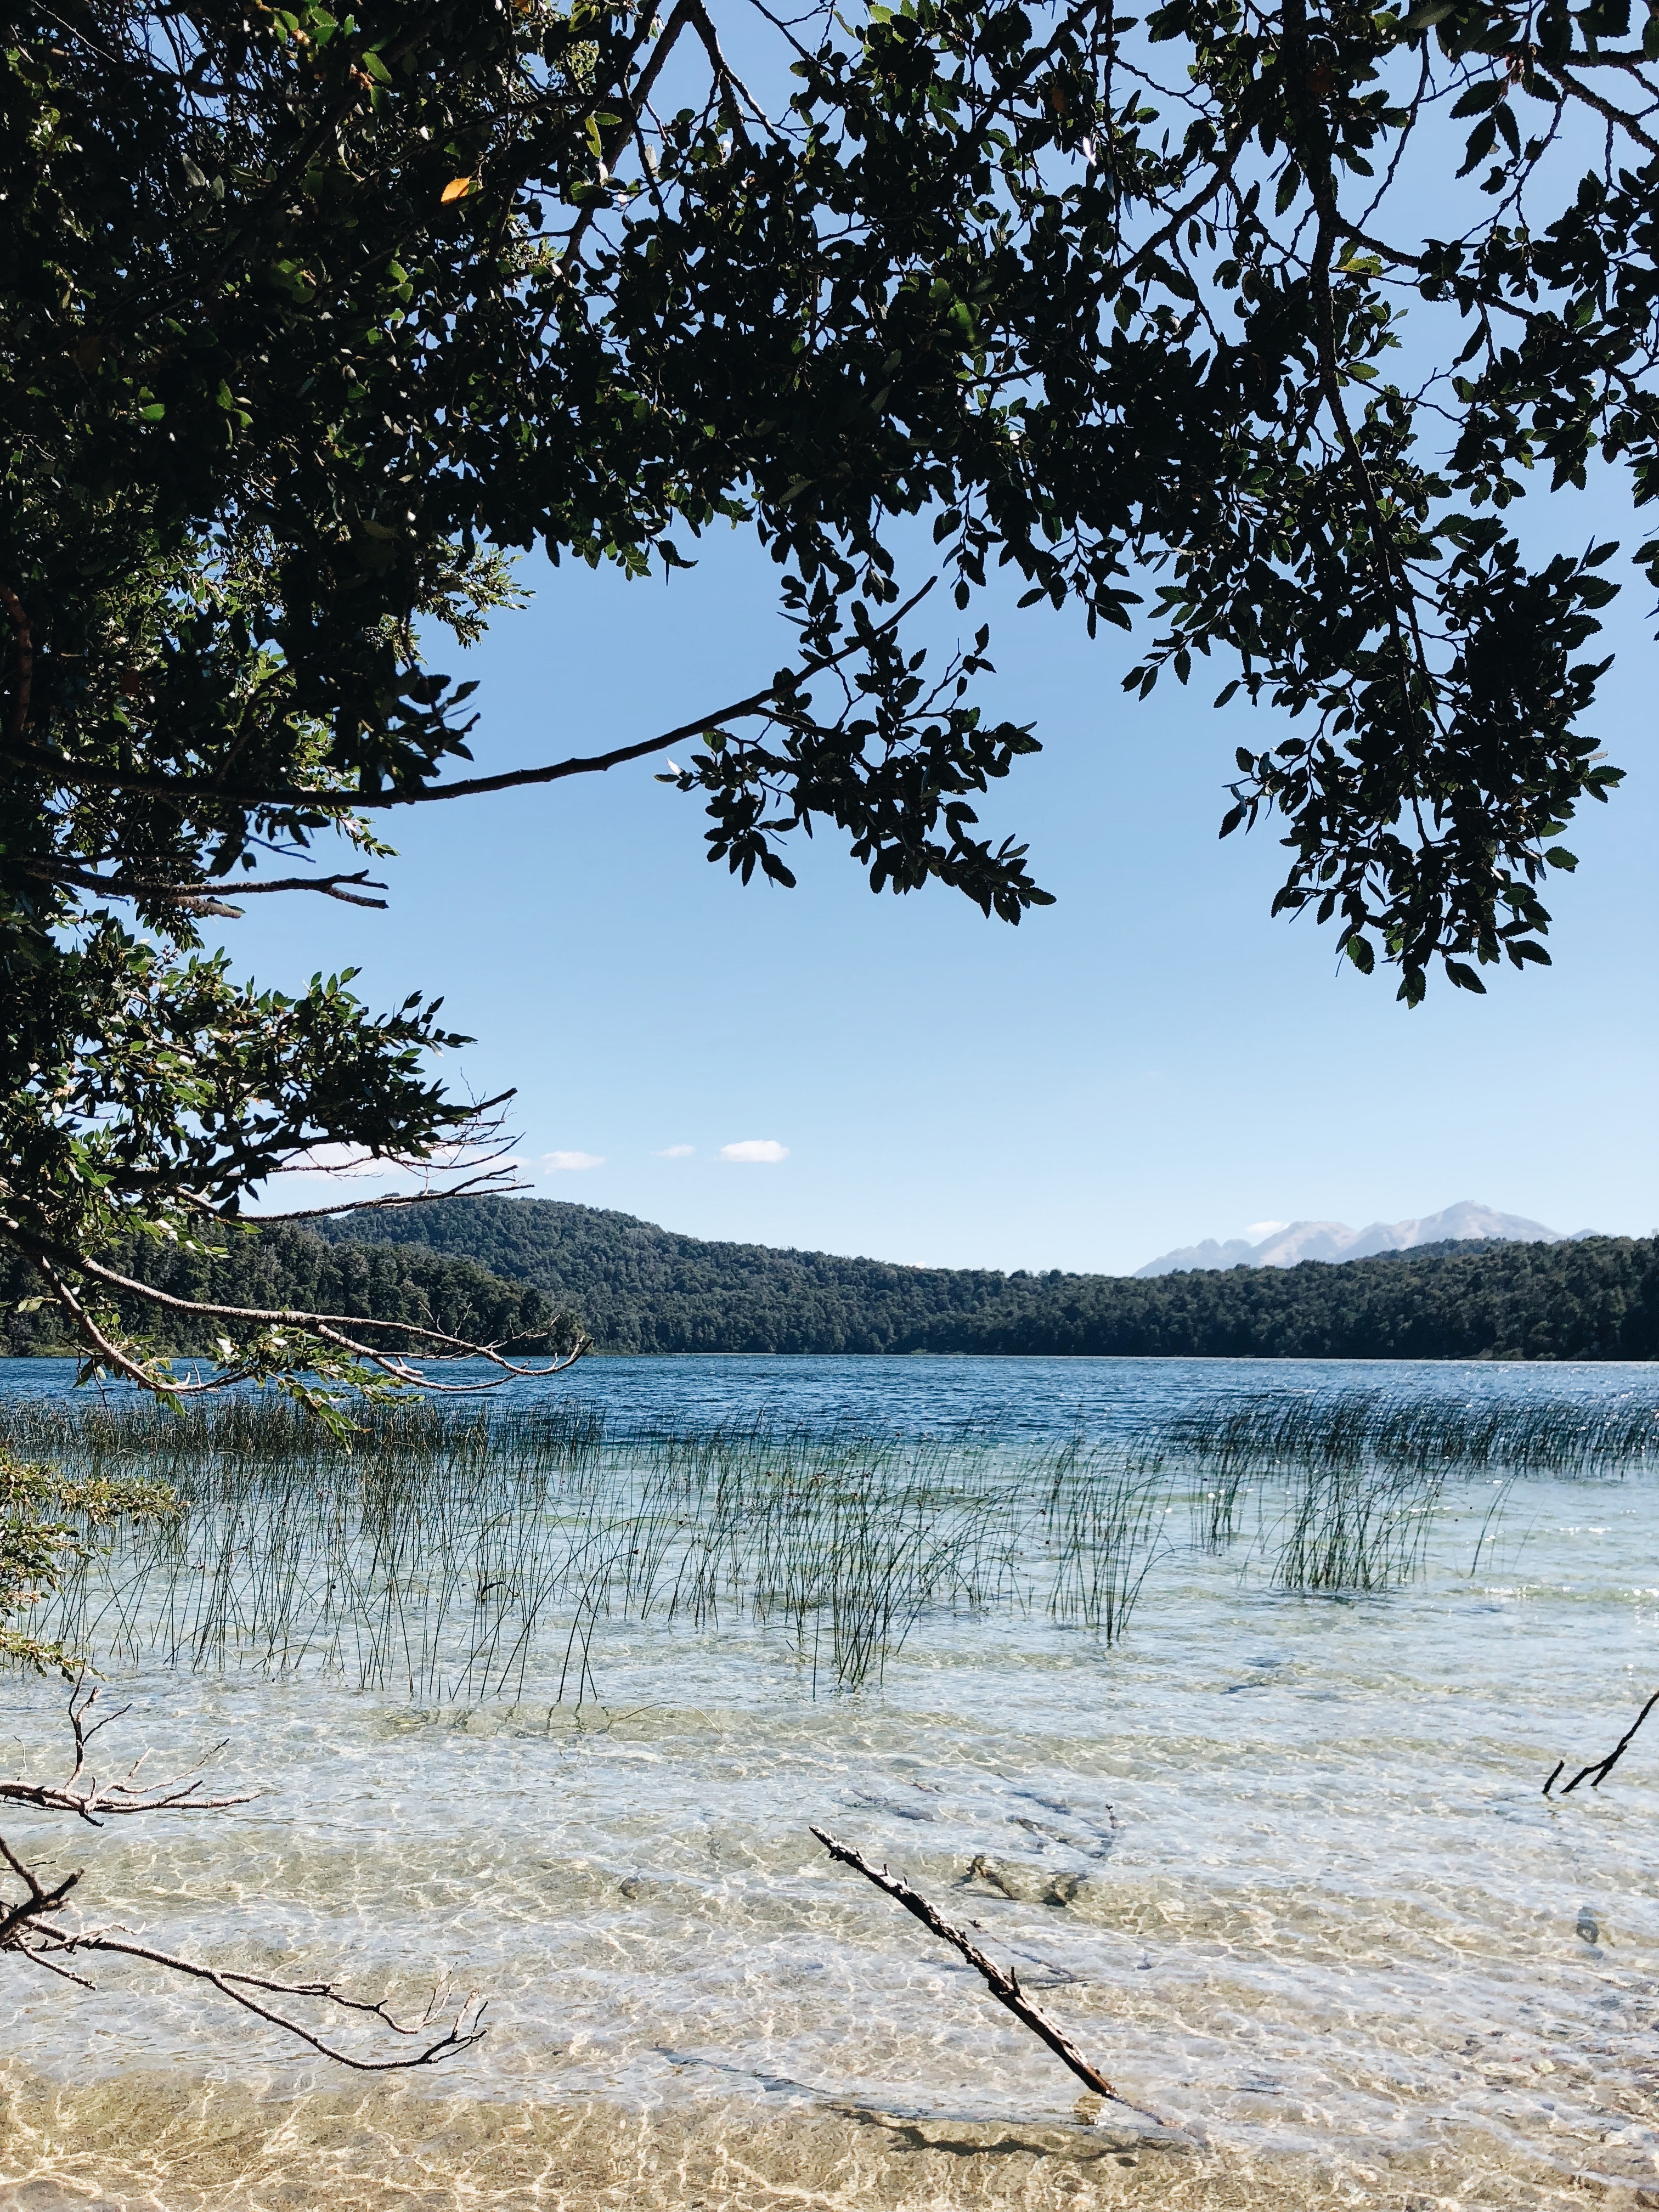
body of water, tree, water, nature, natural landscape, natural environment, lake, sky, wilderness, nature reserve, reflection, branch, water resources, river, pond, reservoir, woody plant, bayou, bank, plant, national park, state park, landscape, forest, wetland, floodplain, lacustrine plain, marsh, inlet, loch, vacation, swamp